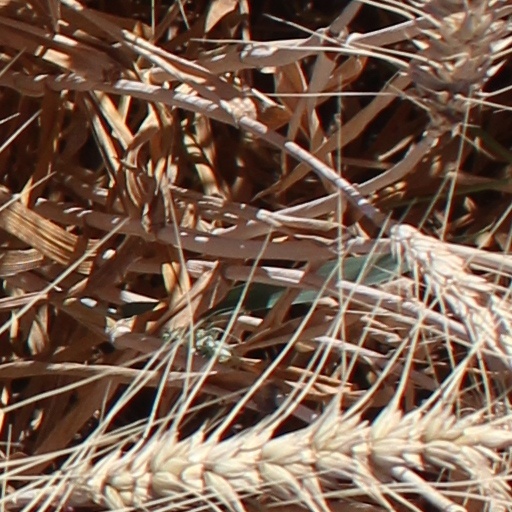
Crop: wheat